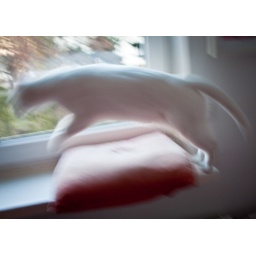
The quick white cat jumps over the red pillow